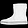
Label: Ankle boot